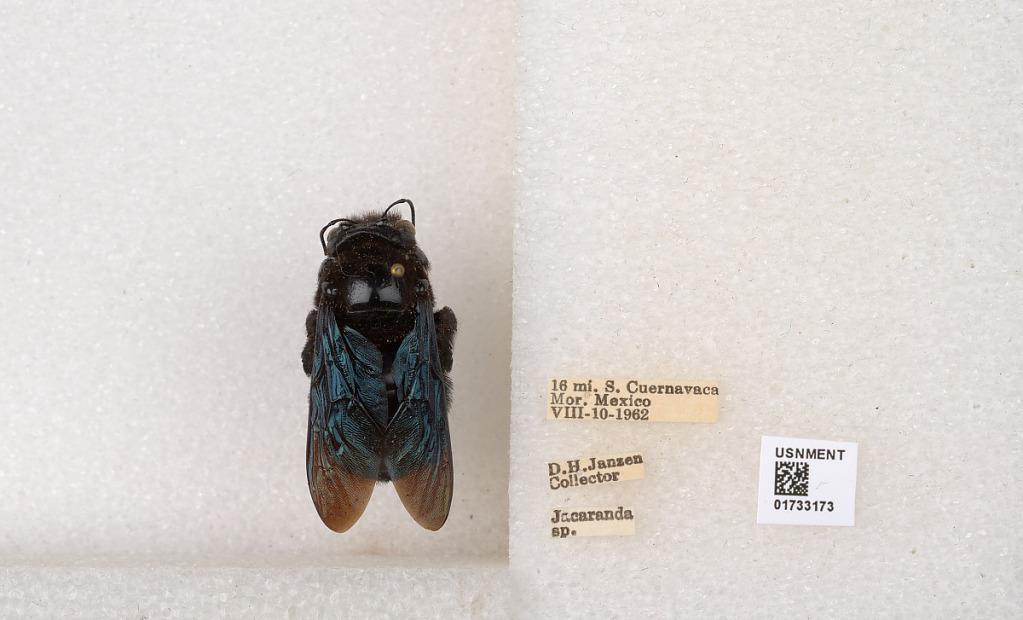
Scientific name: Xylocopa (Megaxylocopa) fimbriata Fabricius
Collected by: D. Janzen
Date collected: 1962-8-10
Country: Mexico
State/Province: Morelos
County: Cuernavaca
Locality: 16 mi. S. Cuernavaca